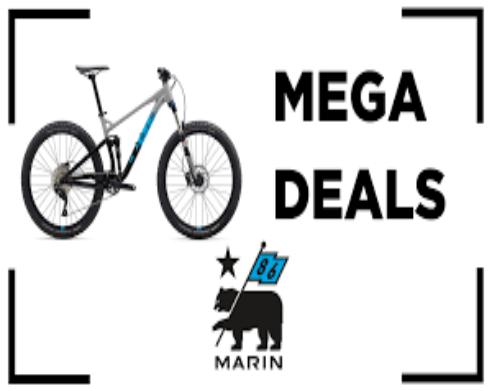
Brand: marin bikes
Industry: Transportation